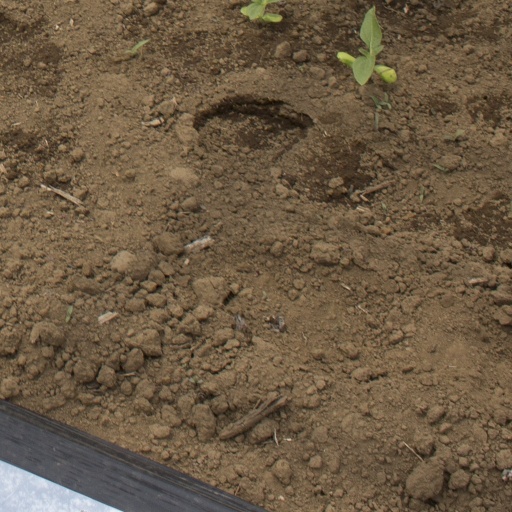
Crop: Jerusalem artichoke